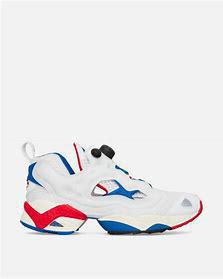
Brand: Reebok
Model: Instapump Fury 95